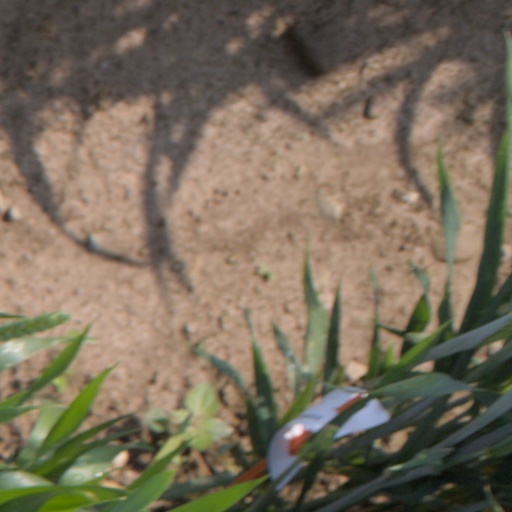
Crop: wheat